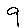
Label: 9